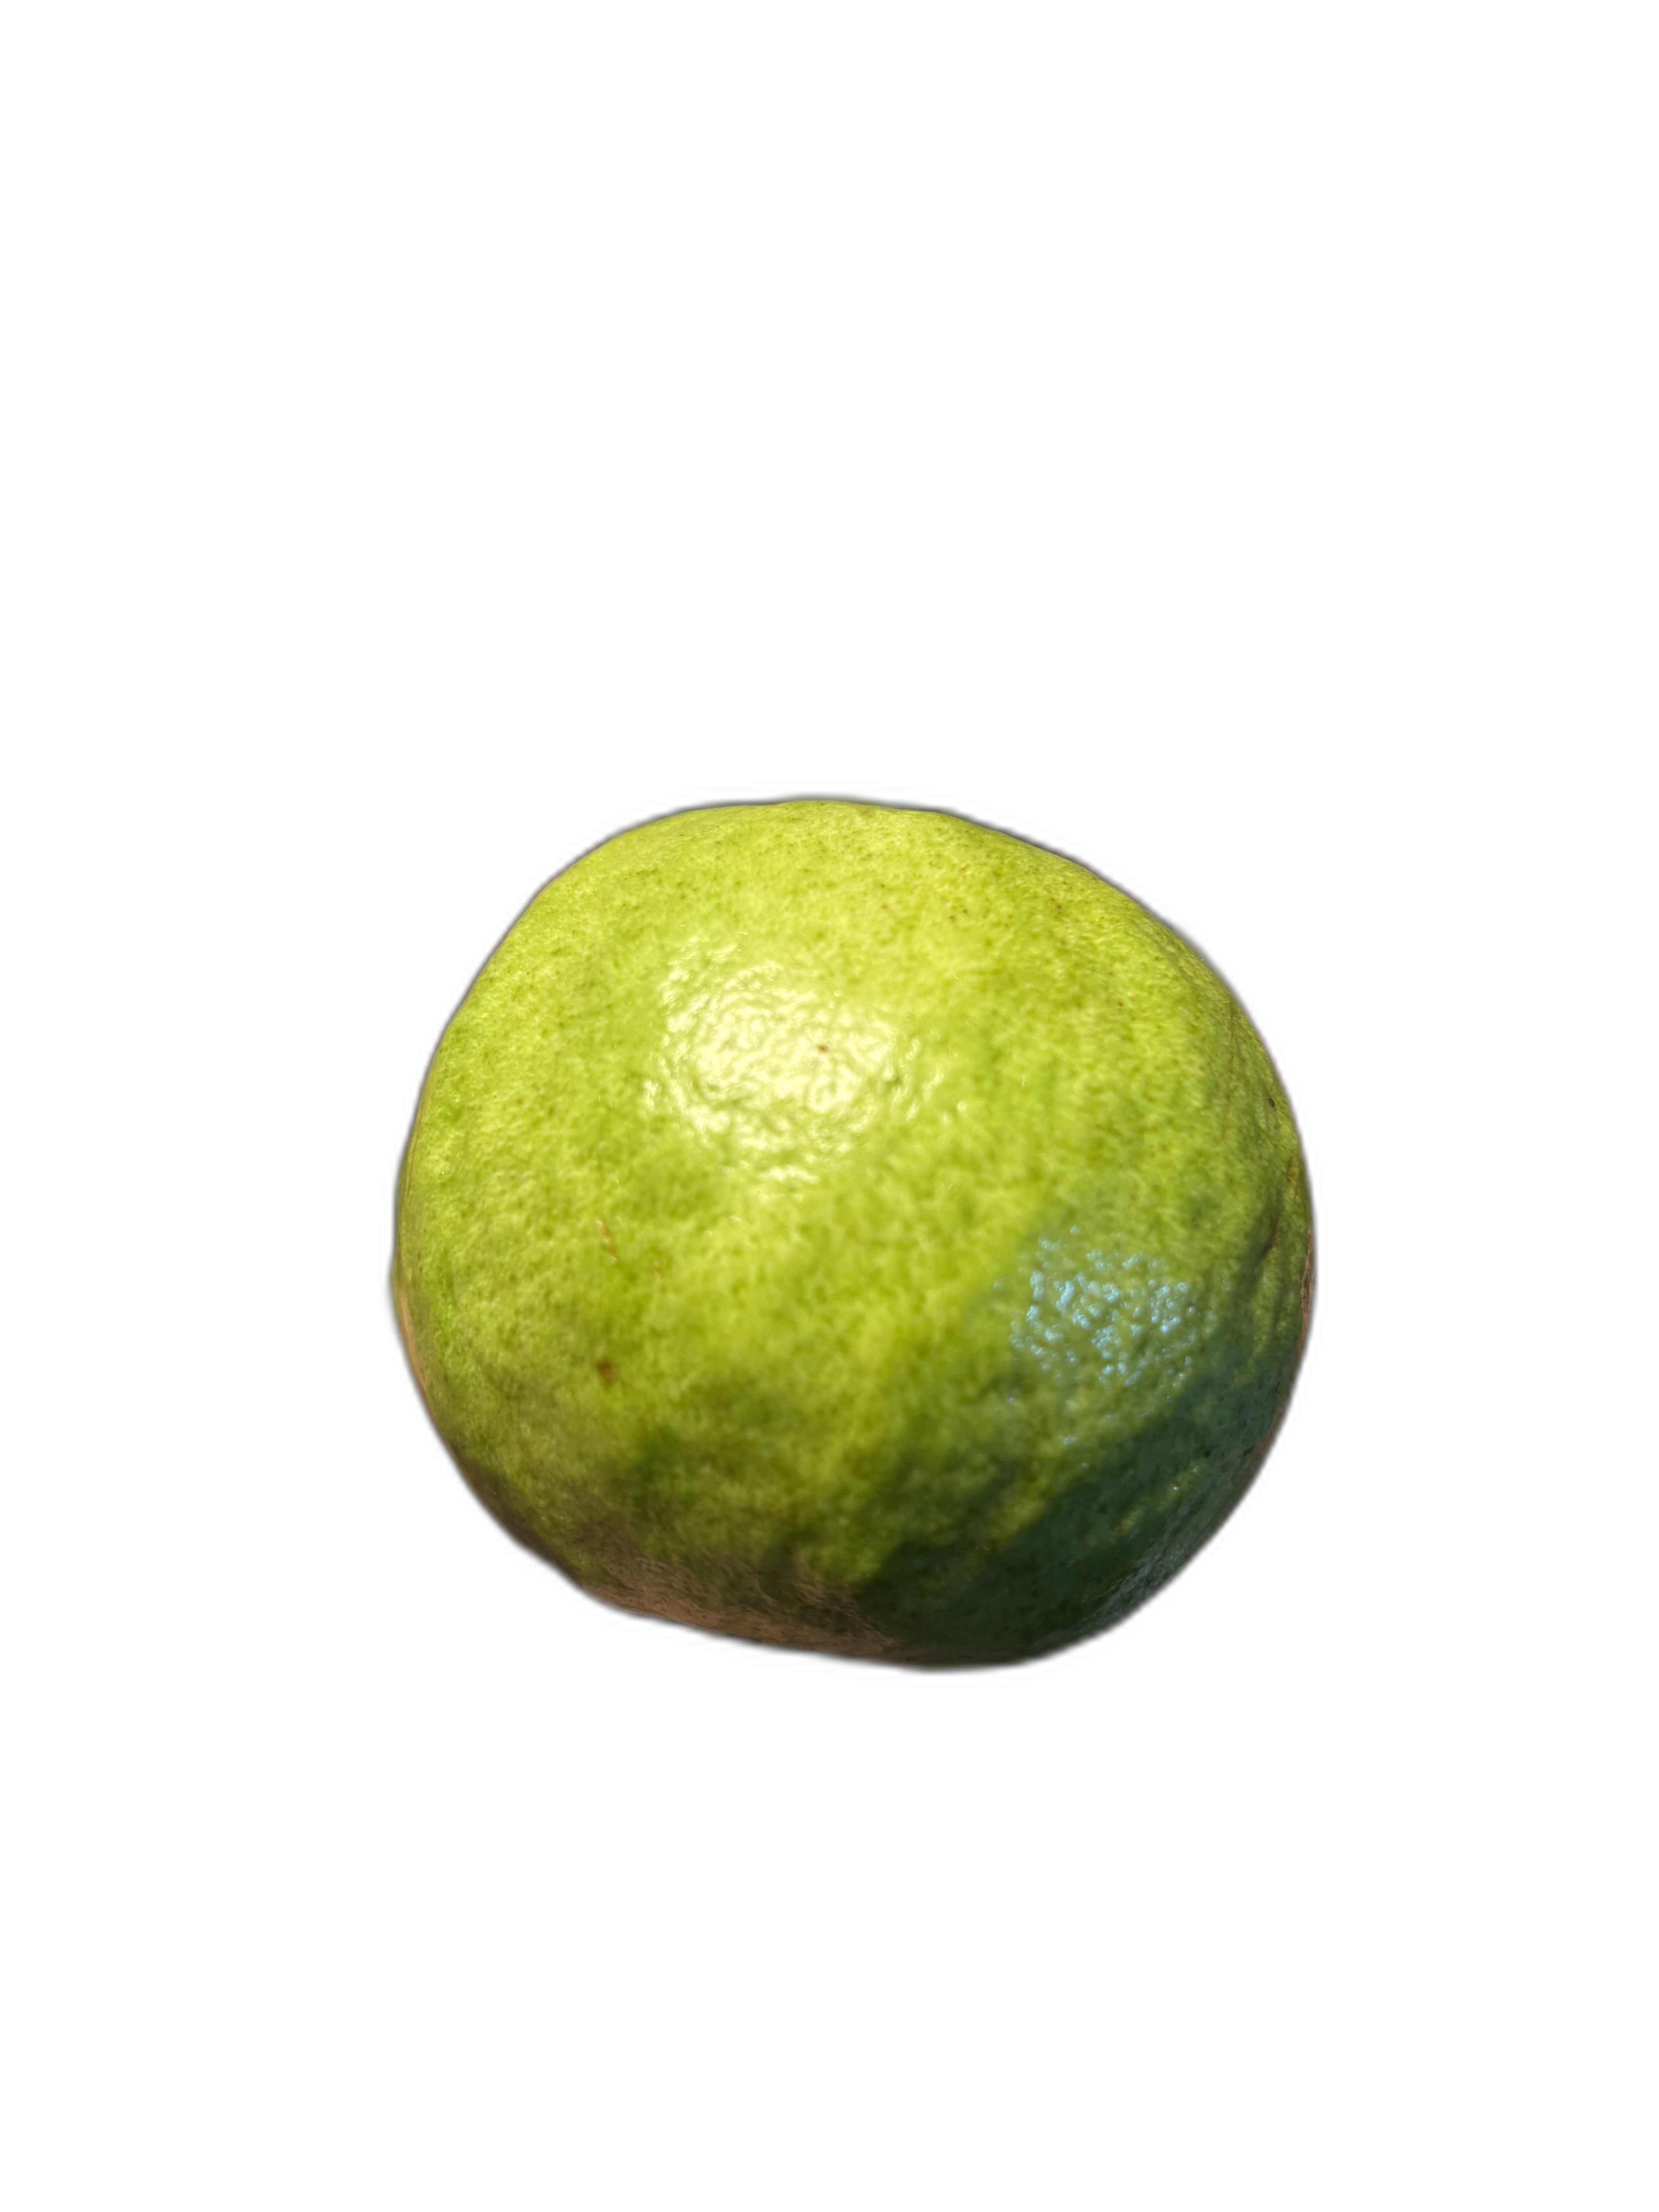
Plant part: fruit
Disease: Healthy